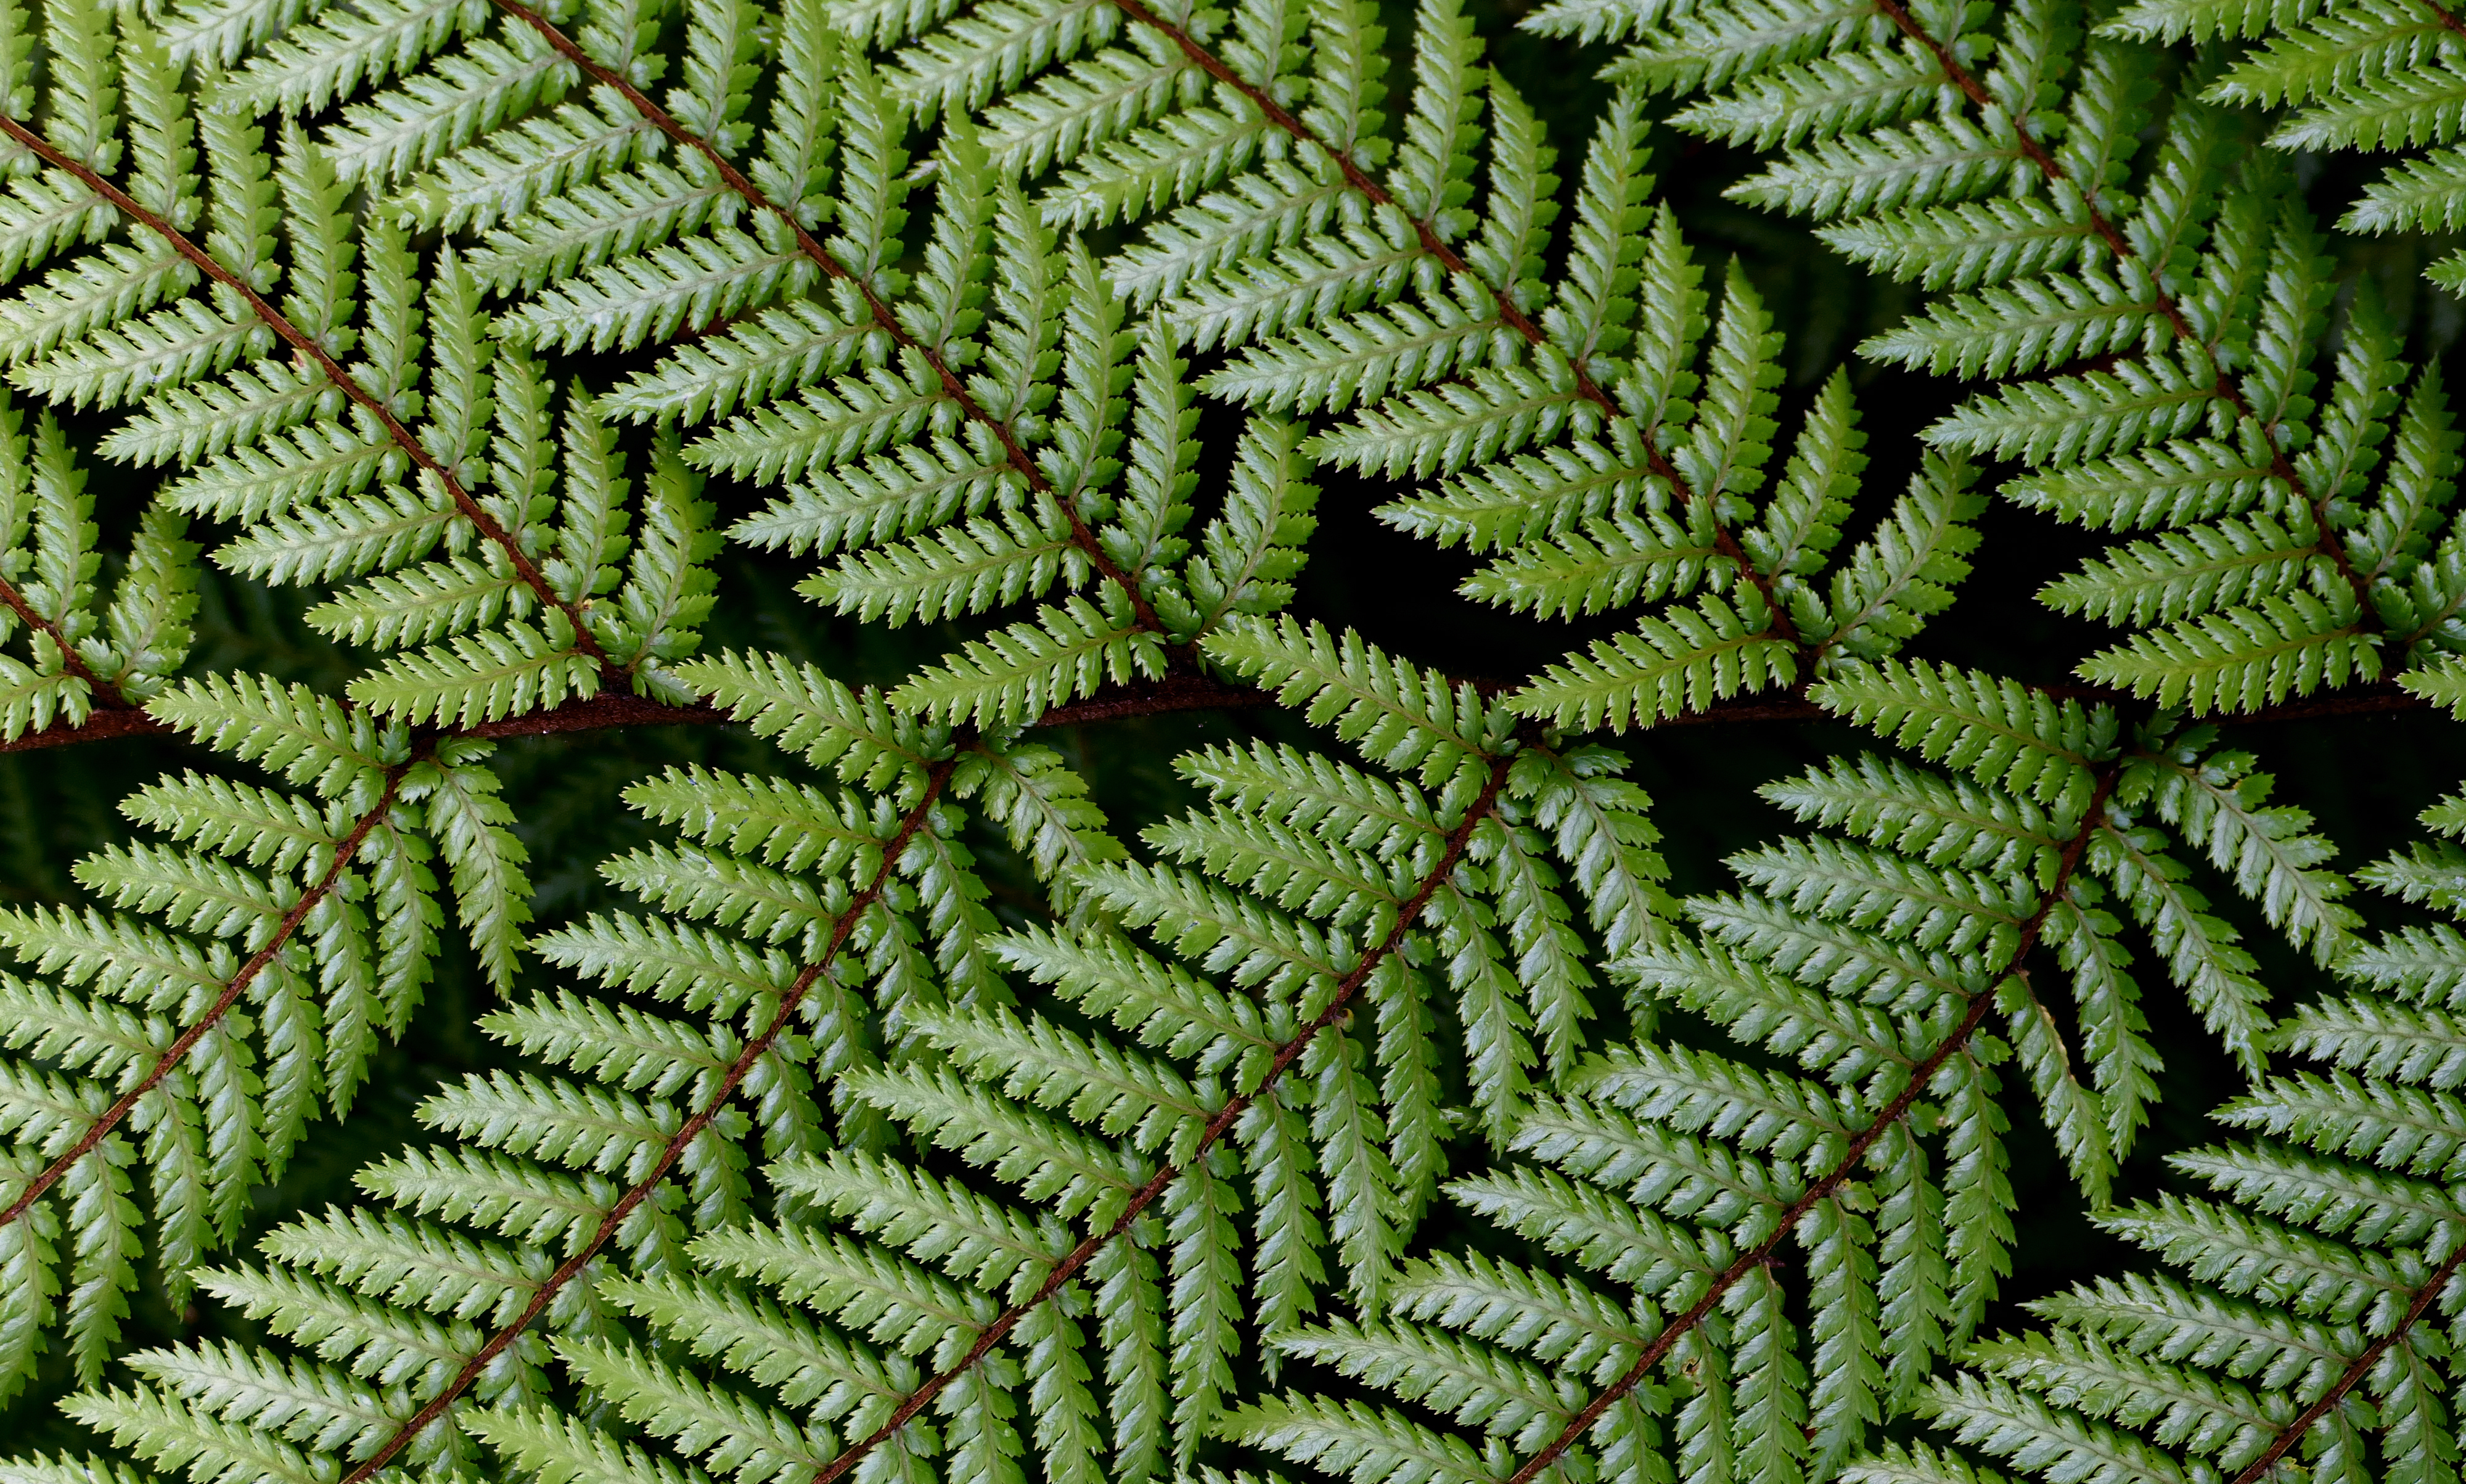
nature, plant, leaf, flower, pattern, green, soil, botany, fern, plant stem, land plant, ferns and horsetails, vascular plant, ostrich fern